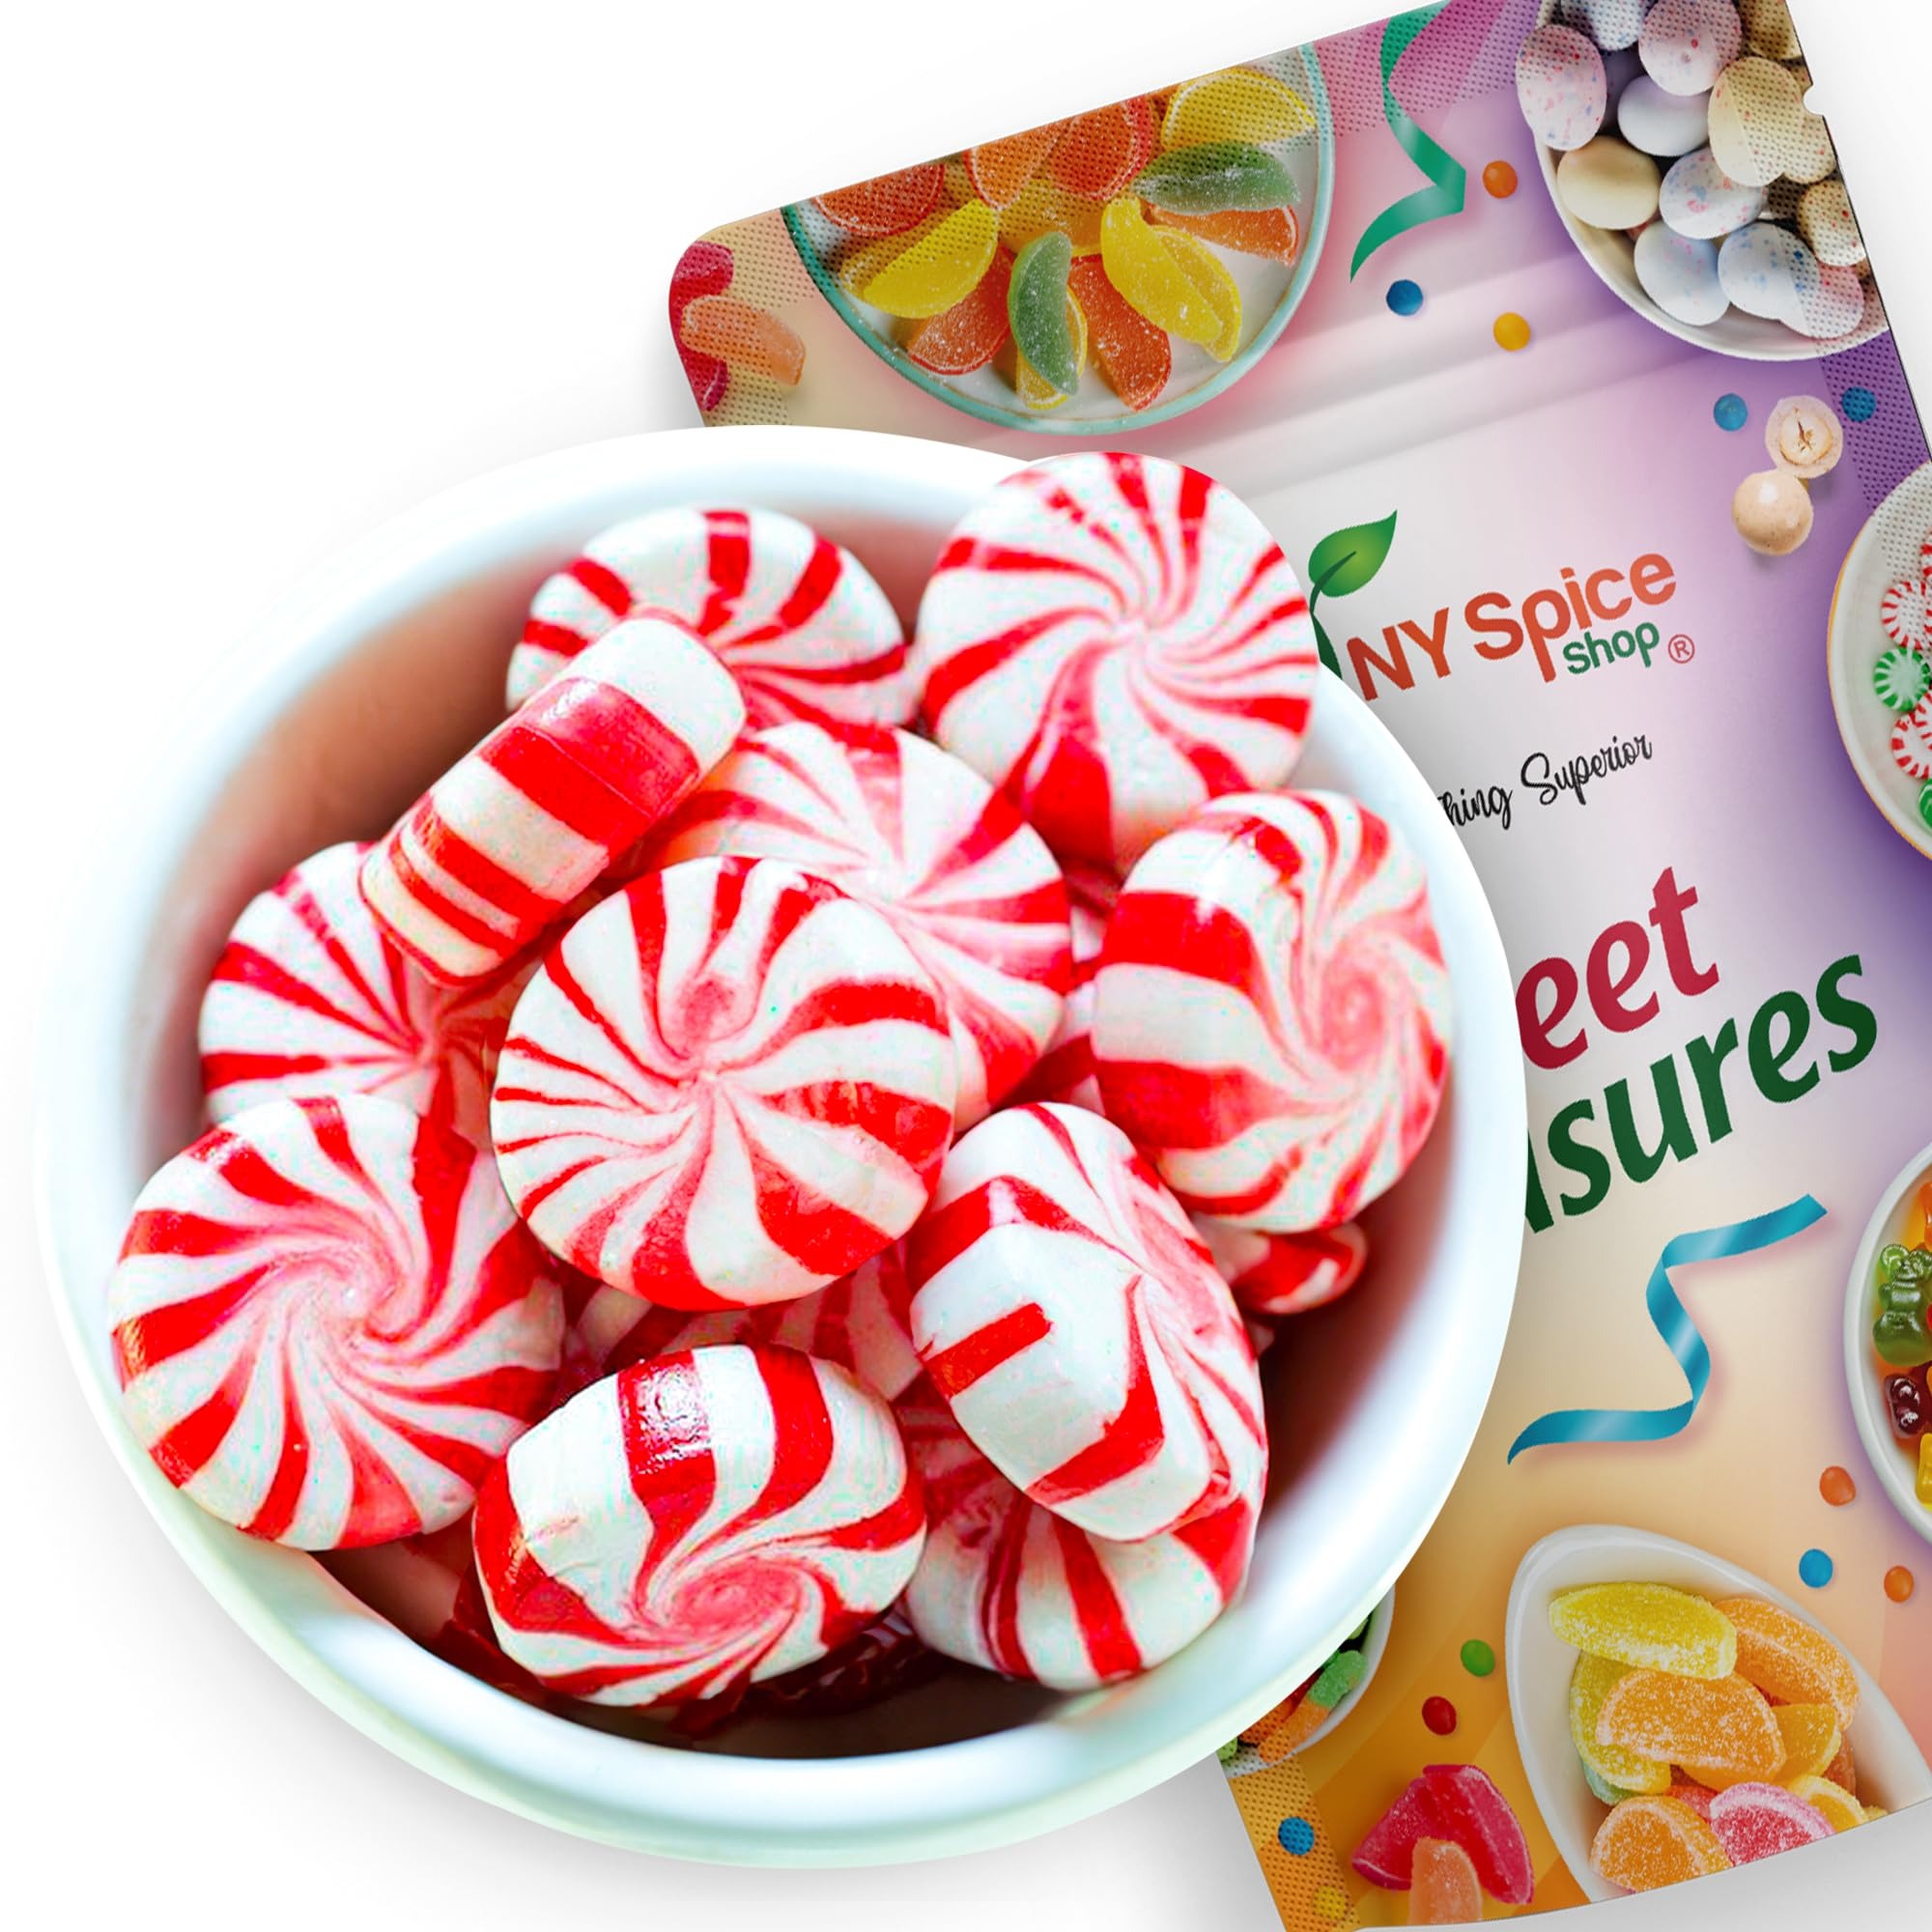
Item Name: NY Spice Shop Peppermint Candy - 2 Pound Starlight Candy - Starlight Fruit Mints Candy Snacks - Candy Variety Pack for Party Decoration - Mints Hard Candy Bulk
Bullet Point 1: START YOUR DAY WITH STARLIGHT PEPPERMINT - Enjoy the cool, energizing taste of Starlight Peppermint Christmas candy. Each Pepper candy is individually wrapped, making it easy to enjoy any-time. These starlights Pepper Christmas décor are packed with invigorating flavour, helping to freshen your breath and brighten your day. Starlight Pepper hard candy Perfect for a quick refresh!
Bullet Point 2: DISCOVER THE PERFECT CHRISTMAS TREAT WITH STARLIGHT PEPPER CANDY - Celebrate the season with our Starlight Peppermint Pepper Christmas gifts! Individually wrapped for lasting freshness, these Pepper offer the perfect mix of sweetness and cool minty flavour. Every bite is a energizing Peppermint starlight Pepper Christmas candy bulk, making them a must-have for the holidays!
Bullet Point 3: ENJOY MINTY BLISS WITH PEPPERMINT LEAVES CANDY - Treat yourself and others to our bulk Starlight Mints, perfectly wrapped for individual freshness. These red Peppermint Christmas snacks delights bring a burst of cool flavour with every bite. Perfect for office settings or gatherings, Peppermint candy canes guarantee a energizing Christmas treat that everyone will enjoy, creating a delightful and welcoming atmosphere.
Bullet Point 4: REFRESH YOUR DAY WITH BULK BREATH PEPPERMINT HARD CANDY - Upgrade your breath-freshening routine with our bulk Peppermint extra Peppermint Christmas candy bowl. Individually wrapped for convenience and packed with vibrant flavour, these Pepper are perfect for a quick refresh. Enjoy the soothing, cool taste of Peppermint spice and make every moment a energizing Christmas treat!
Bullet Point 5: EXPERIENCE FRESHNESS WITH YUM-YUM STARLIGHT PEPPERMINT CANDY - Dive into the energizing world of Yum-yum regarding your Starlight Peppermint old fashioned Christmas candy. Expertly crafted, these red Pepper deliver a perfect burst of Peppermint flavour in every bite. Individually wrapped for your convenience, peppermint hard candies ideal for office breaks, parties, or everyday treats. Elevate any moment with our bulk packs of delicious Peppermint mints!
Product Description: <b>ENJOY NY SPICE SHOP MINTS CHRISTMAS DECORATIONS AS A CHRISTMAS TREATS EAT TO SATISFY YOUR SWEET TOOTH OR TO GET A QUICK BURST OF MINT FLAVOR DURING YOUR SPECIAL DAY</b><br><br><b>A REFRESHING AND SWEET TREAT -</b> The mint flavour of NY Spice Shop Peppermint Christmas candy is both invigorating and pleasantly sweet, making Christmas table décor the perfect choice to refresh your taste buds after a meal or to enjoy a moment of revitalization any-time.<br><br><b>CONVENIENT AND INDIVIDUALLY WRAPPED -</b> Each Assorted Fruit Starlight Christmas candy bulk is individually wrapped, making them perfect for on-the-go snacking or sharing at gatherings, parties, and festive celebrations like Christmas. Enjoy a clean and hassle-free treat any-time, anywhere! <br><br><b>PERFECT FOR CHRISTMAS SNACKS CHEER -</b> Elevate your holiday celebrations with these delightful peppermint Christmas candies! Ideal for decorating Christmas cookies, filling candy dishes, or stuffing stockings, these festive treats are a must-have for spreading holiday joy.<br><br><b>REFRESHING MINTY GOODNESS CHRISTMAS CANDY BOWL -</b> Enjoy the crisp and refreshing taste of NY Spice Shop Peppermint Candy. Each piece is perfectly infused with a balanced minty flavour, offering an invigorating treat that delights your taste buds!<br><br><b>KEEP NY SPICE SHOP PEPPERMINT OLD FASHIONED CHRISTMAS CANDY IN YOUR PURSE OR POCKET FOR A QUICK PICK-ME-UP THROUGHOUT THE DAY.<br><br> THEY’RE ALSO A THOUGHTFUL GESTURE OF HOSPITALITY FOR GUESTS, A REFRESHING CHRISTMAS TREAT DURING GATHERINGS, OR A DELIGHTFUL ADDITION TO DESSERTS AND HOLIDAY CANDY DISHES.
Value: 32.0
Unit: Ounce

Price: 14.99